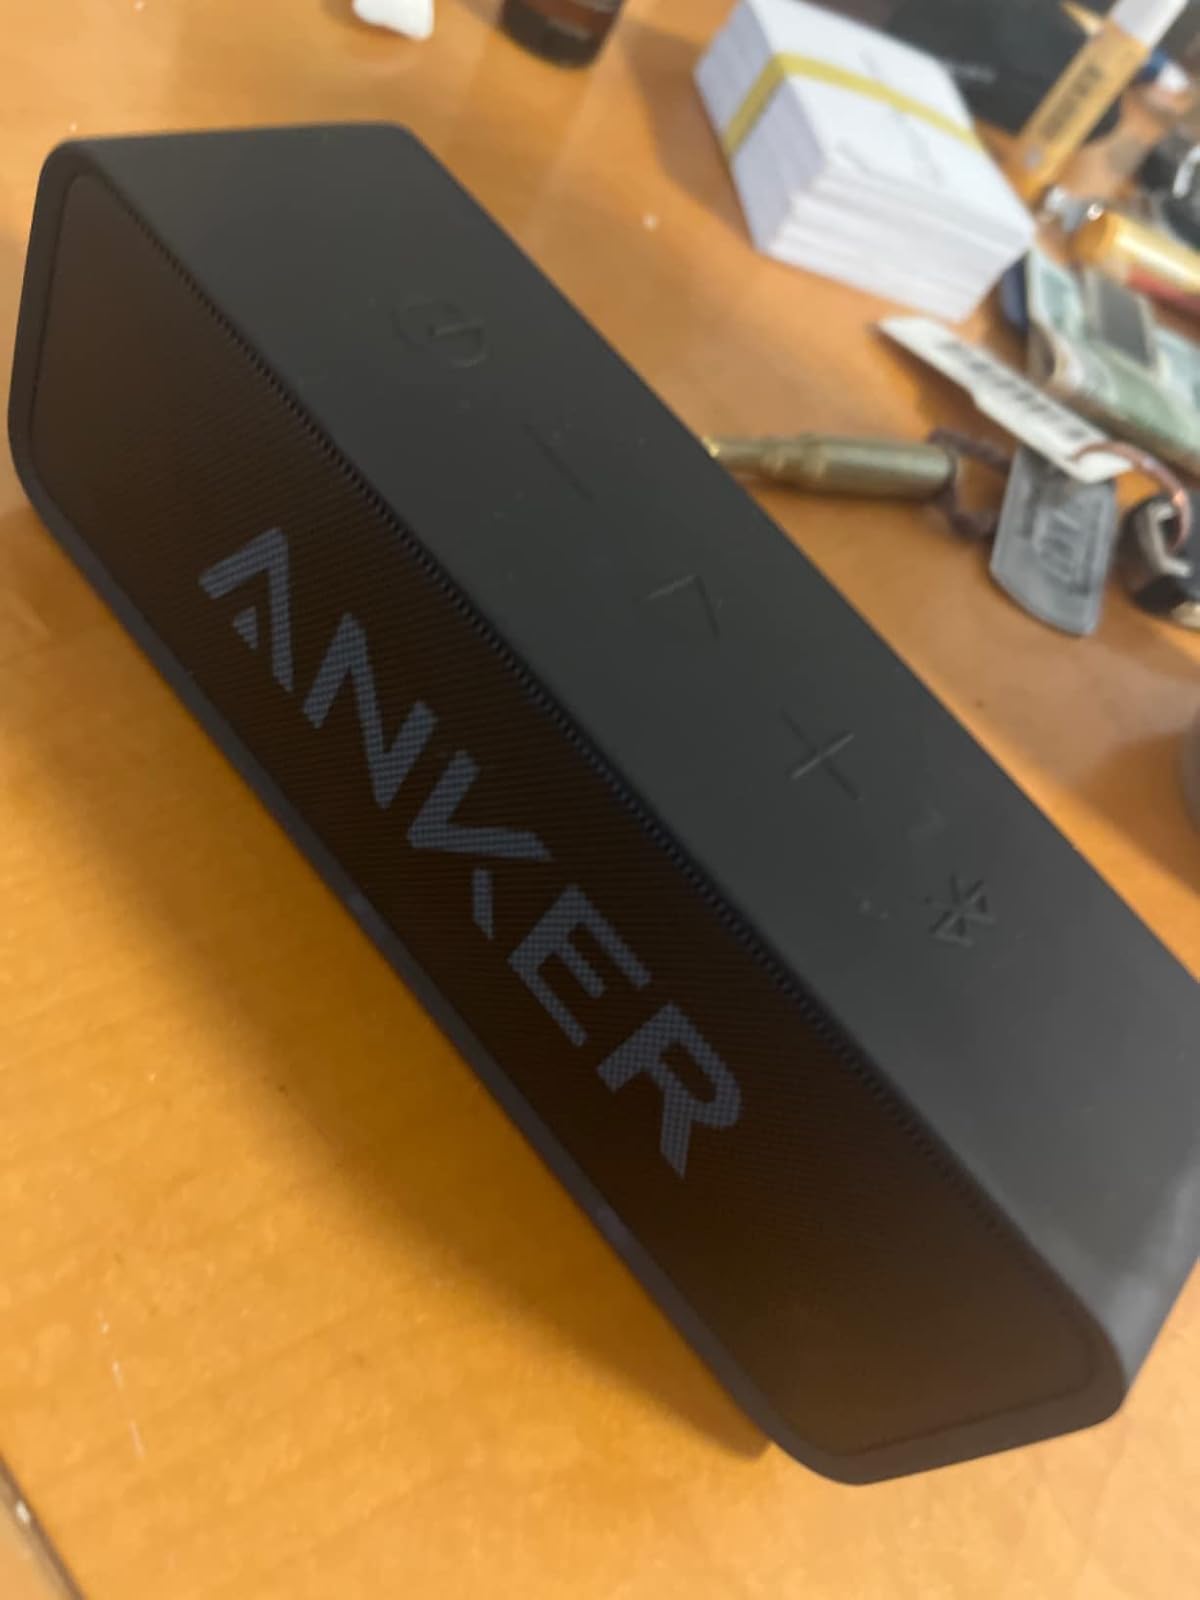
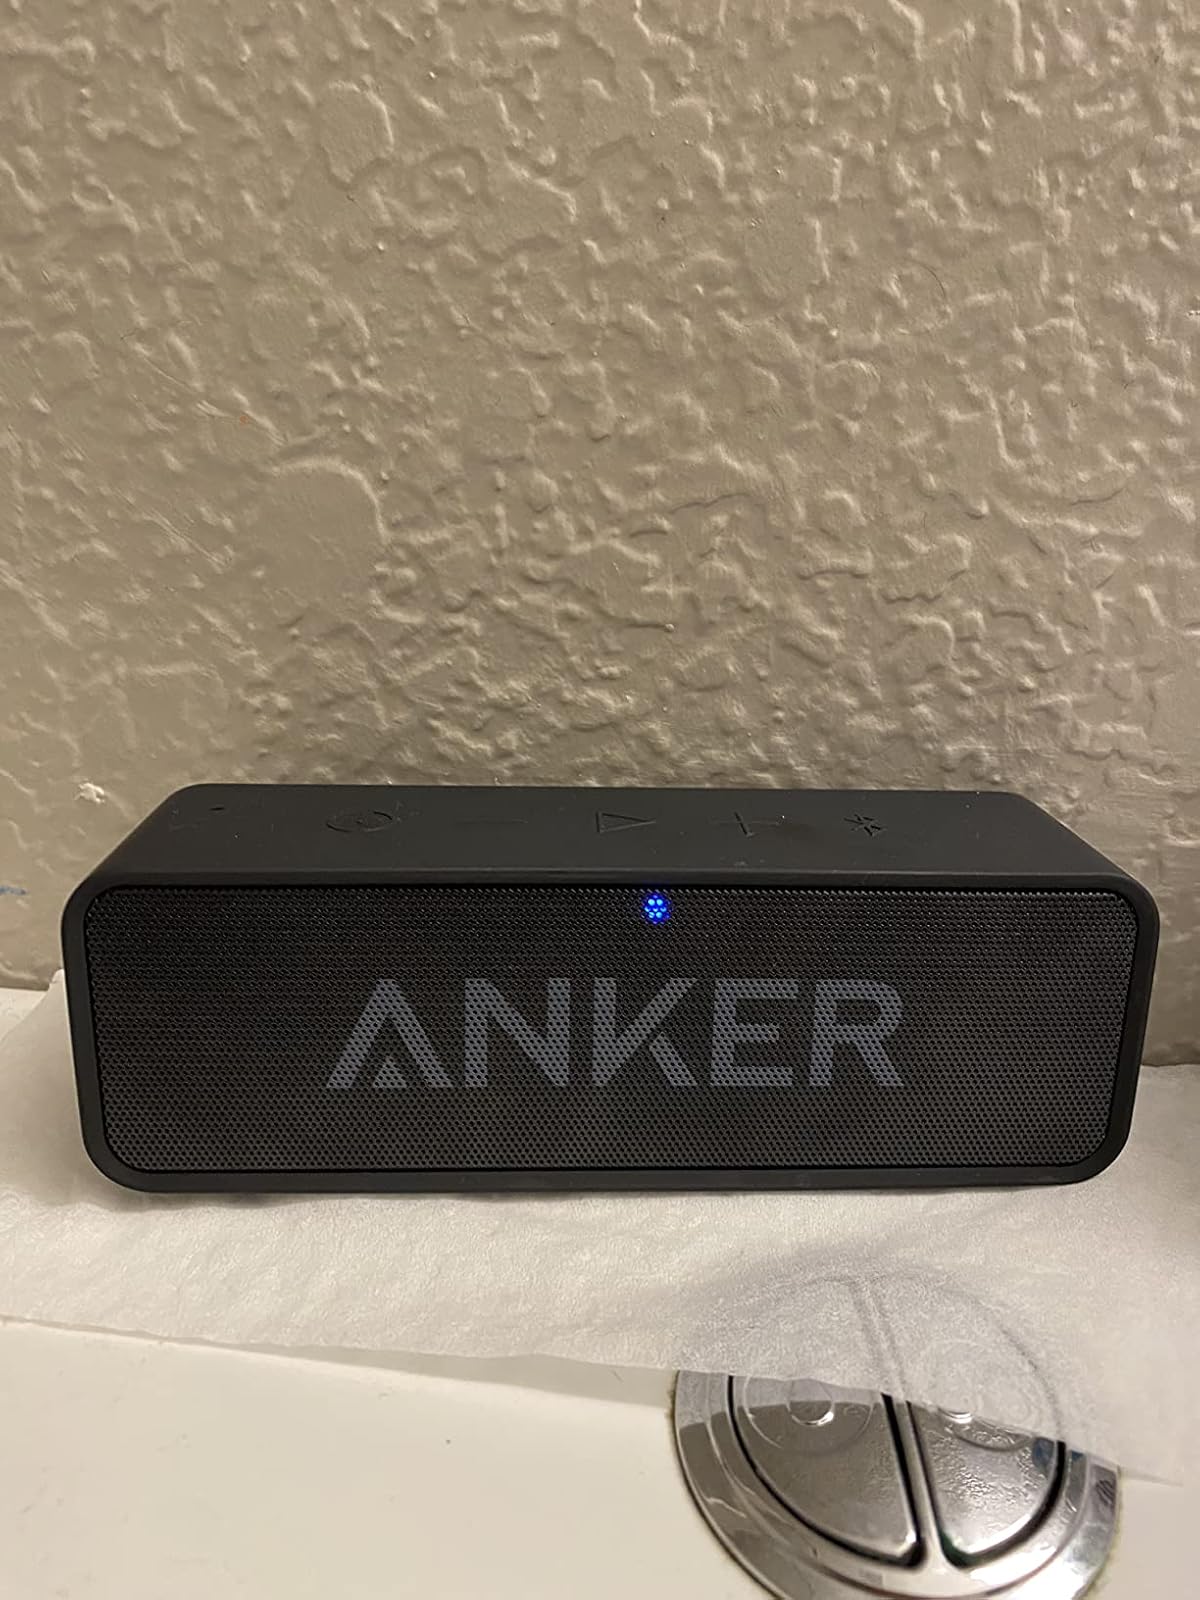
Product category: speaker
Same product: yes